Burt Bacharach

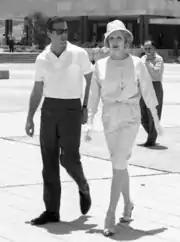
Bacharach with Marlene Dietrich in Jerusalem, 1960

In 1956, at the age of 28, Bacharach's productivity increased when composer Peter Matz recommended him to Marlene Dietrich, who needed an arranger and conductor for her nightclub shows. He then became a part-time music director for Dietrich, the actress and singer who had been an international screen star during the golden age of Hollywood. They toured worldwide off and on until the early 1960s. When they were not touring, he wrote songs. As a result of his collaboration with Dietrich, he gained his first major recognition as a conductor and arranger.